Naples waste management crisis

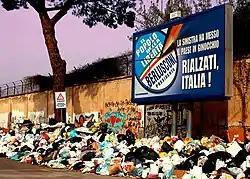
Campaign poster for 2008 general election surrounded by waste in Caserta

After the first commissioner was removed, Antonio Rastrelli took over in 1996. In July 1997, a regional waste management plan was finally approved. In 1998, he initiated a request for tender to companies to build waste treatment plants, including incinerators, to generate refuse-derived fuel from the "ecobales" (bales formed of refuse). By the end of 1998, FIBE, a consortium of Salini Impregilo won the tender, which was highly based on its low cost rather than its proposed use of technology to manage the waste crisis. By December 1999, all regional landfills had reached capacity, and waste started to accumulate in the streets. In 2001, the first plant was built to manage the ecobales, but was not capable of handling the daily amount of waste, nor was the quality of the waste suitable for incineration. FIBE was given the power to decide the location of facilities without local consultation or environmental impact assessment, and by 2002, had planned to build an incinerator in Acerra and Santa Maria la Fossa. The president of Campania, Antonio Bassolino, was appointed to the commission in 2000, but his inability and failings to address the waste in the city highlighted by the media destroyed the image of his administration; he left the commission in 2004. In 2002, landfills in Tufino and Montecorvino Pugliano were closed due to toxic waste pollution in groundwater. While the local residents in these communities protested, which turned violent at times with police, against the construction of incinerators; this period became known as "the emergency of the emergency".